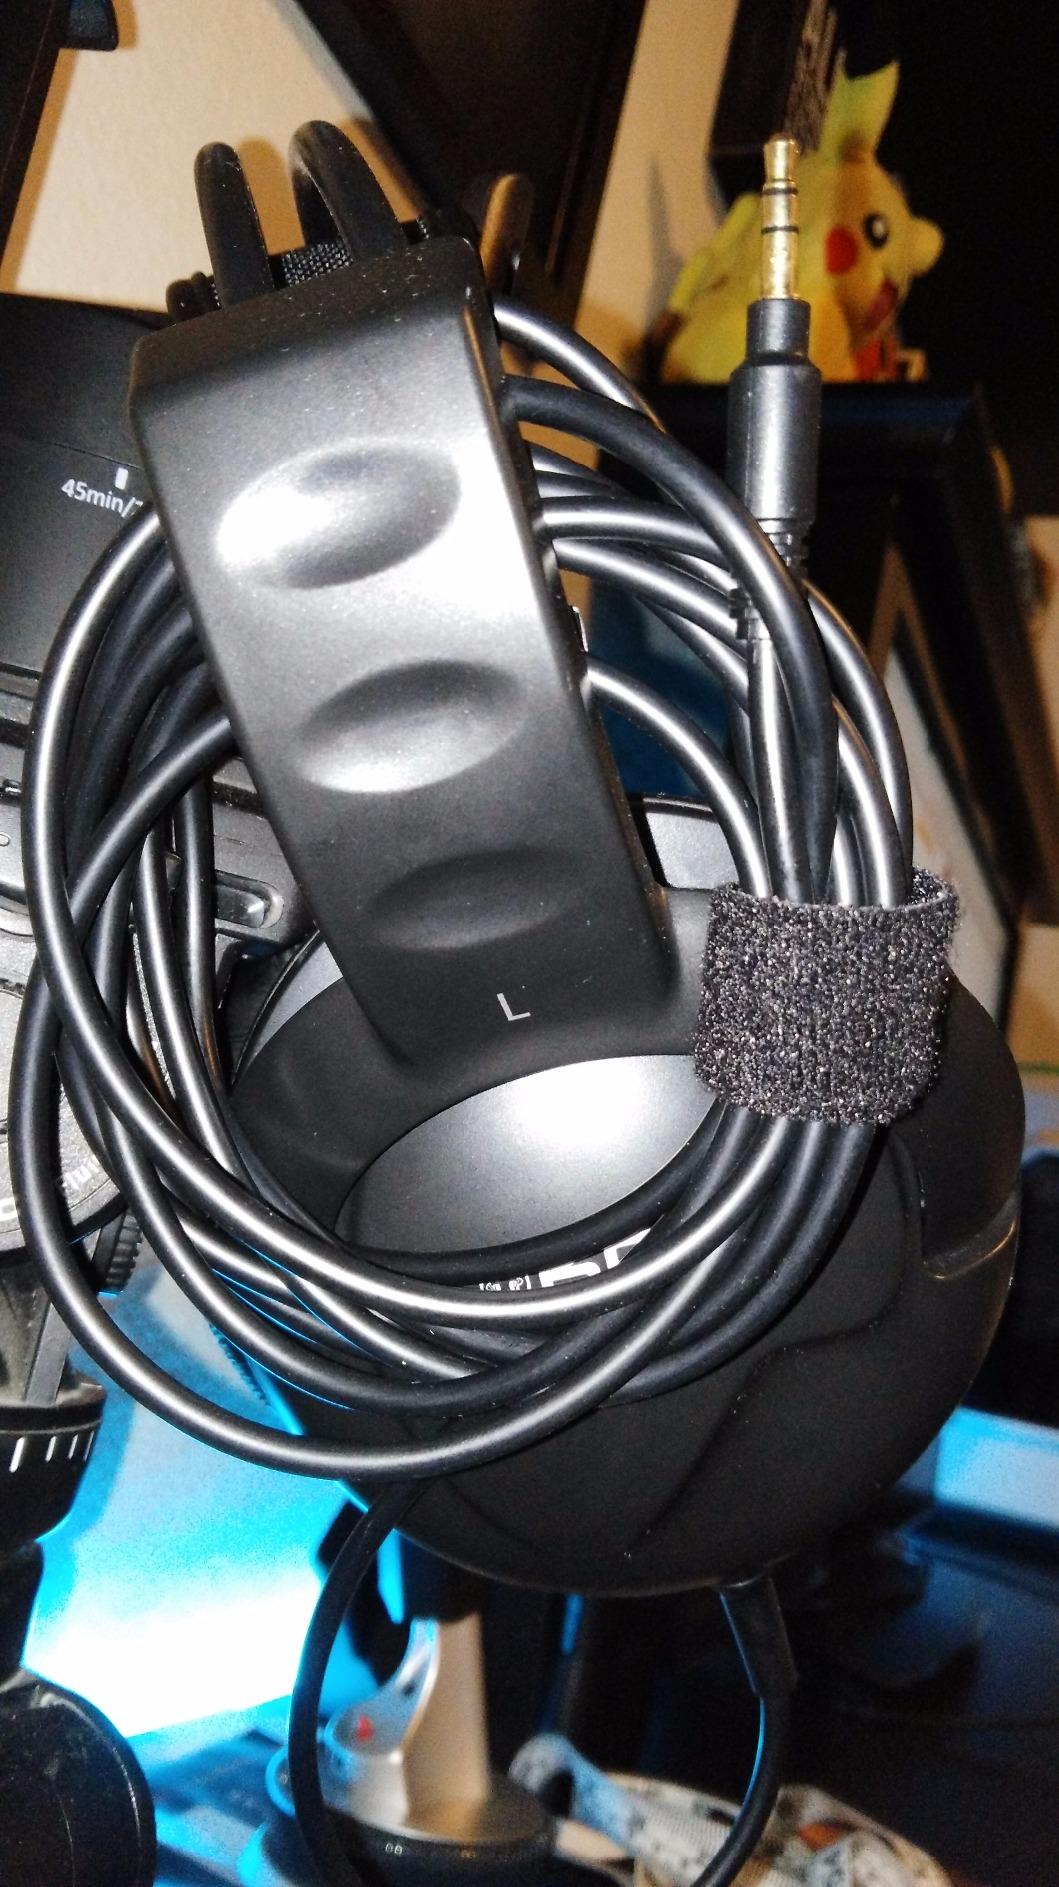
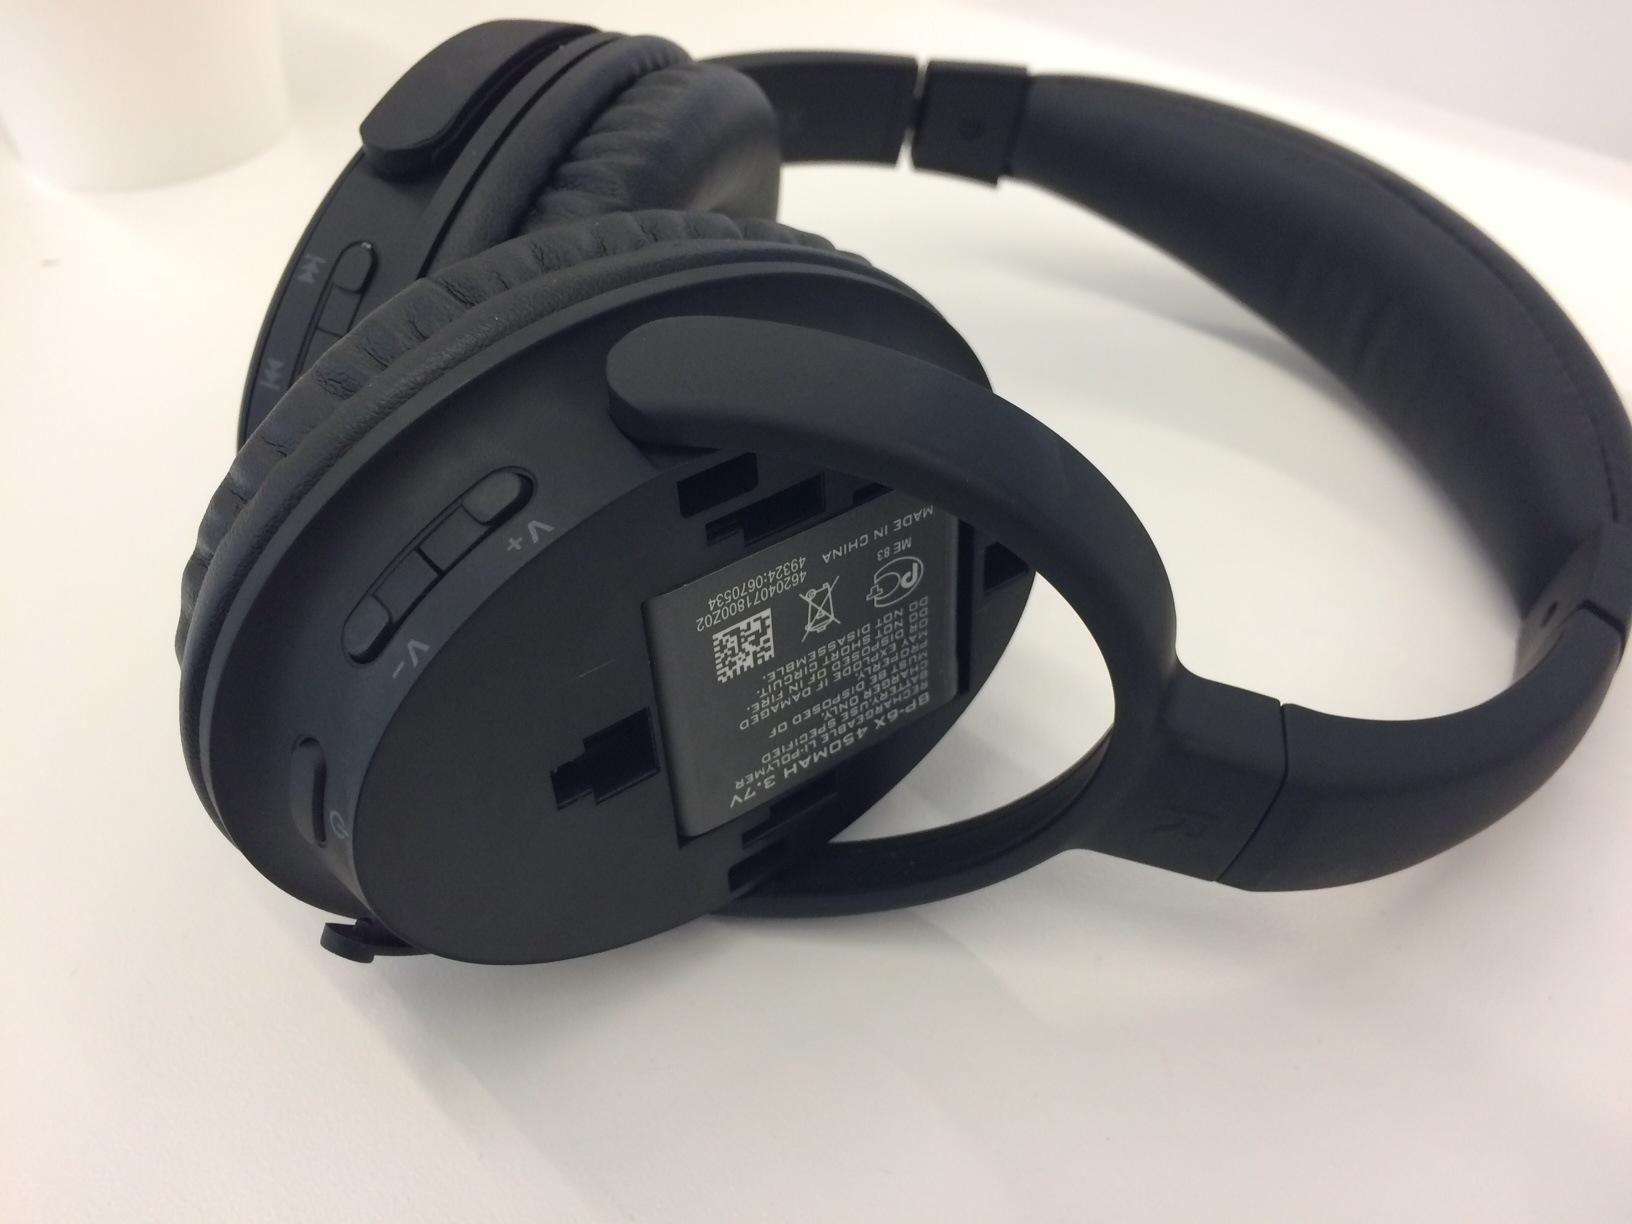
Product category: headphones
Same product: no